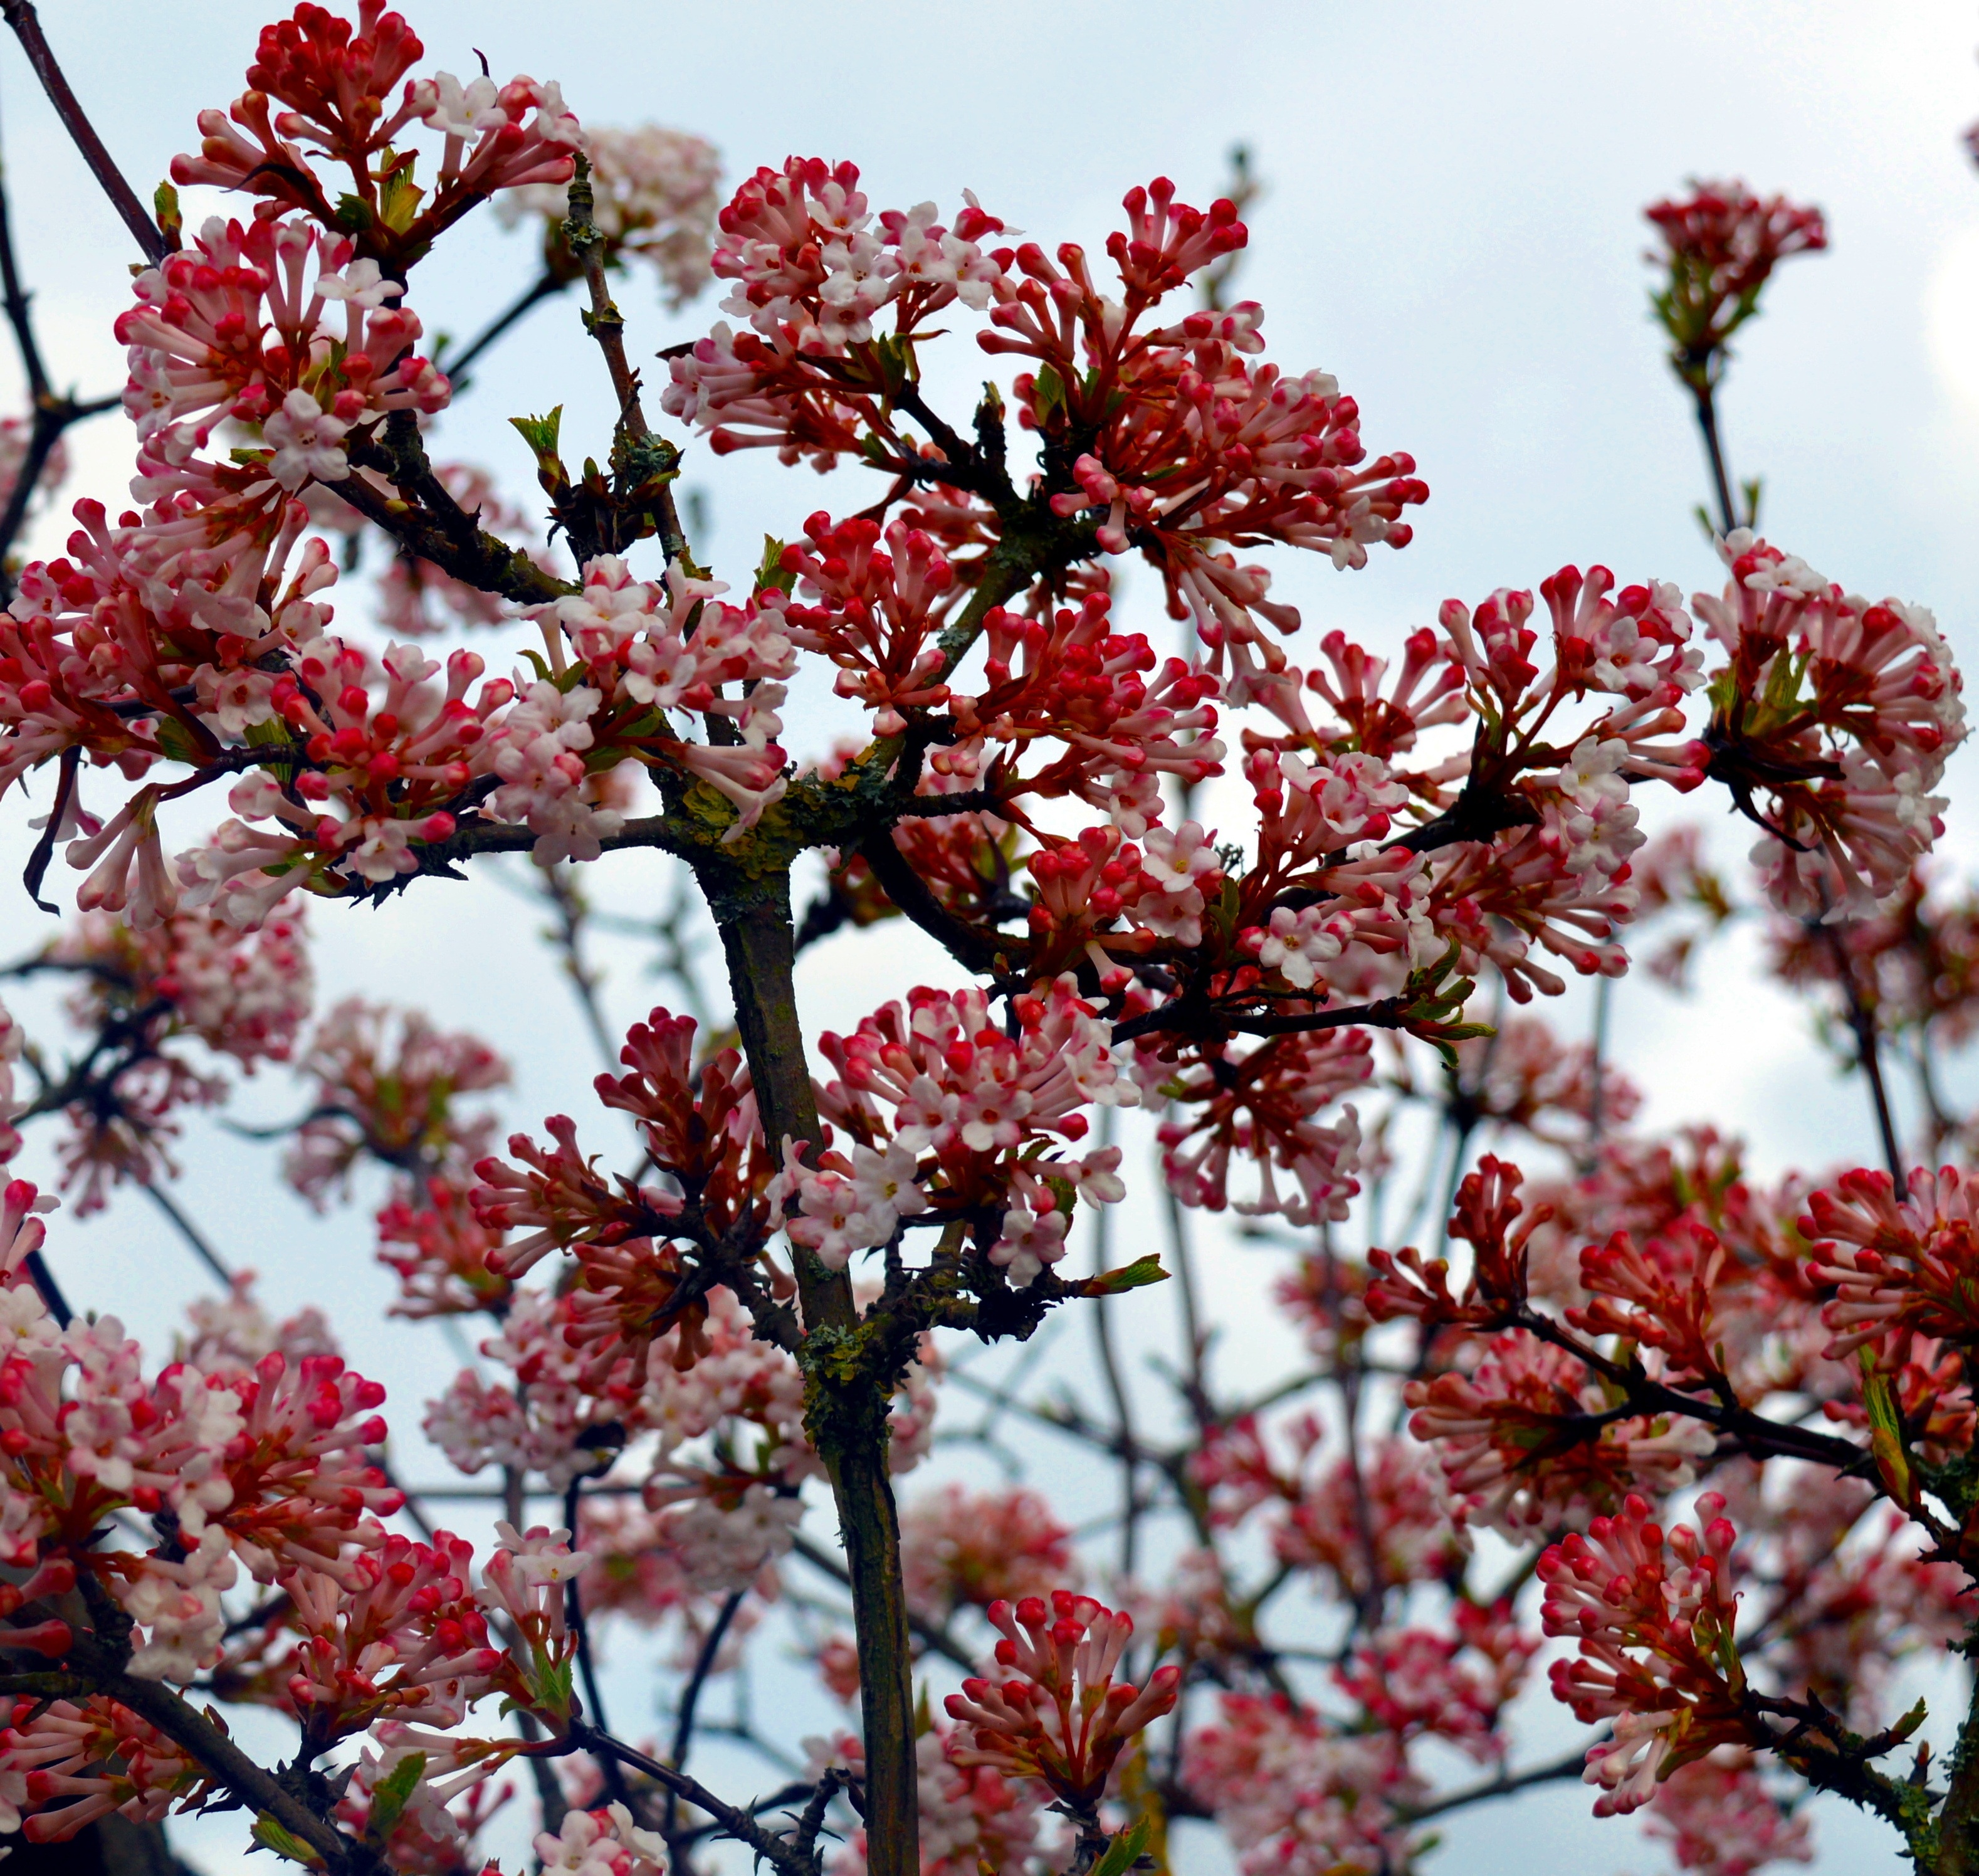
tree, nature, branch, blossom, plant, fruit, leaf, flower, bush, food, spring, produce, macro, botany, pink, close, flora, season, cherry blossom, flowers, shrub, spring flower, cherry, flowering plant, flowering shrub, woody plant, land plant